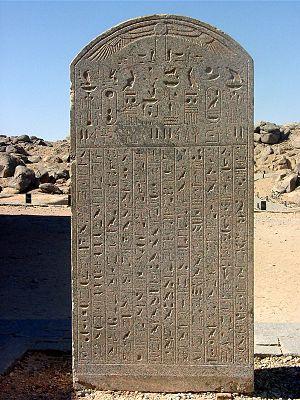
Psammétique II est un pharaon de la XXVIᵉ dynastie, régnant de -595 à -589. C'est le fils de Nékao II.